Shailyn Pierre-Dixon

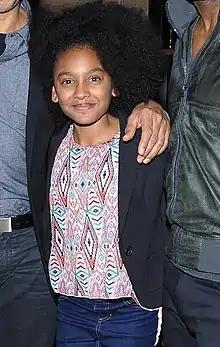
Pierre-Dixon in 2015

Shailyn Pierre-Dixon (born June 1, 2003) is a Canadian actress. She is best known for her role as the young Aminata in the television miniseries "The Book of Negroes", for which she won the Canadian Screen Award for Best Supporting Actress in a Drama Series in 2016. She has also appeared in the films "The Best Man Holiday", "Suicide Squad" and "Jean of the Joneses", and she plays the character Frances in the television series "Between".